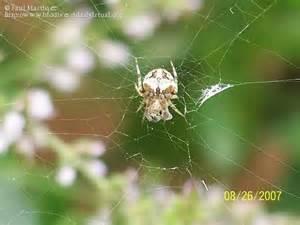
spider